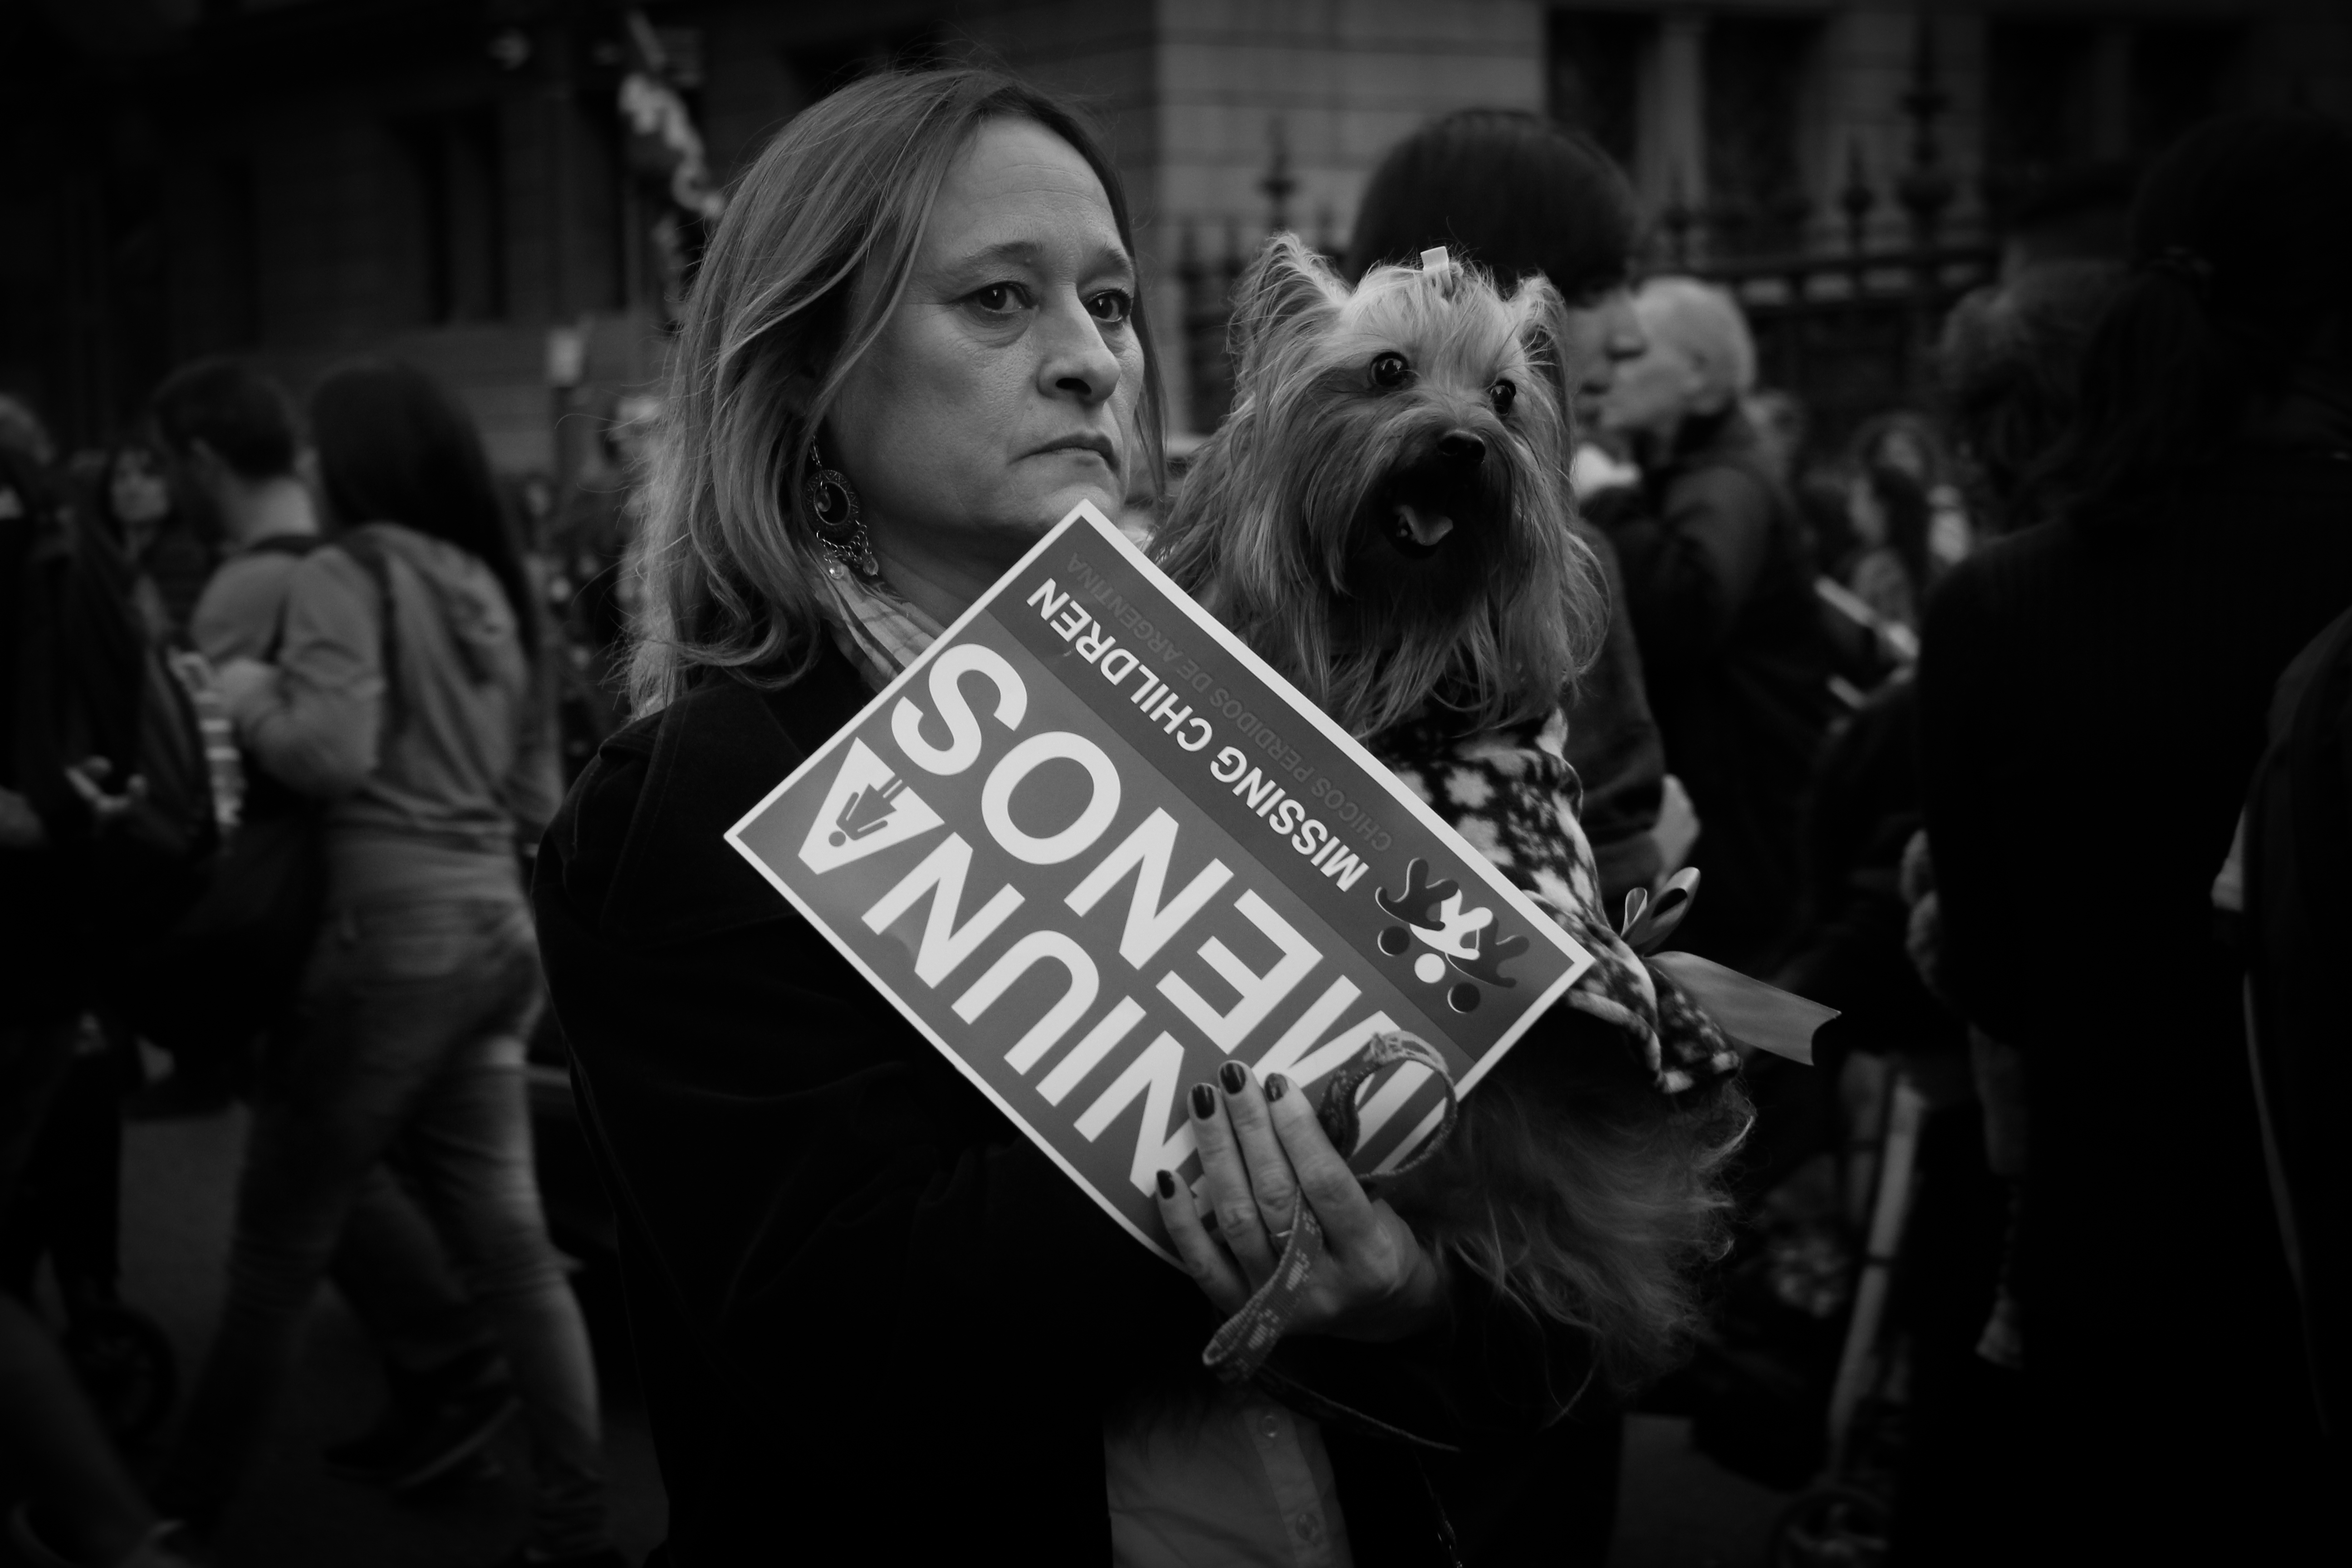
black and white, girl, woman, crowd, musician, black, monochrome, women, photograph, streetphoto, buenosaires, niunamenos, monochrome photography